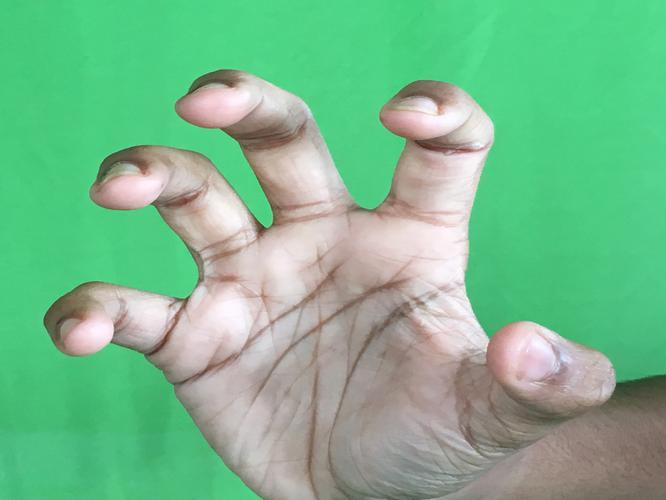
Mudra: Padmakosha
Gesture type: single_hand